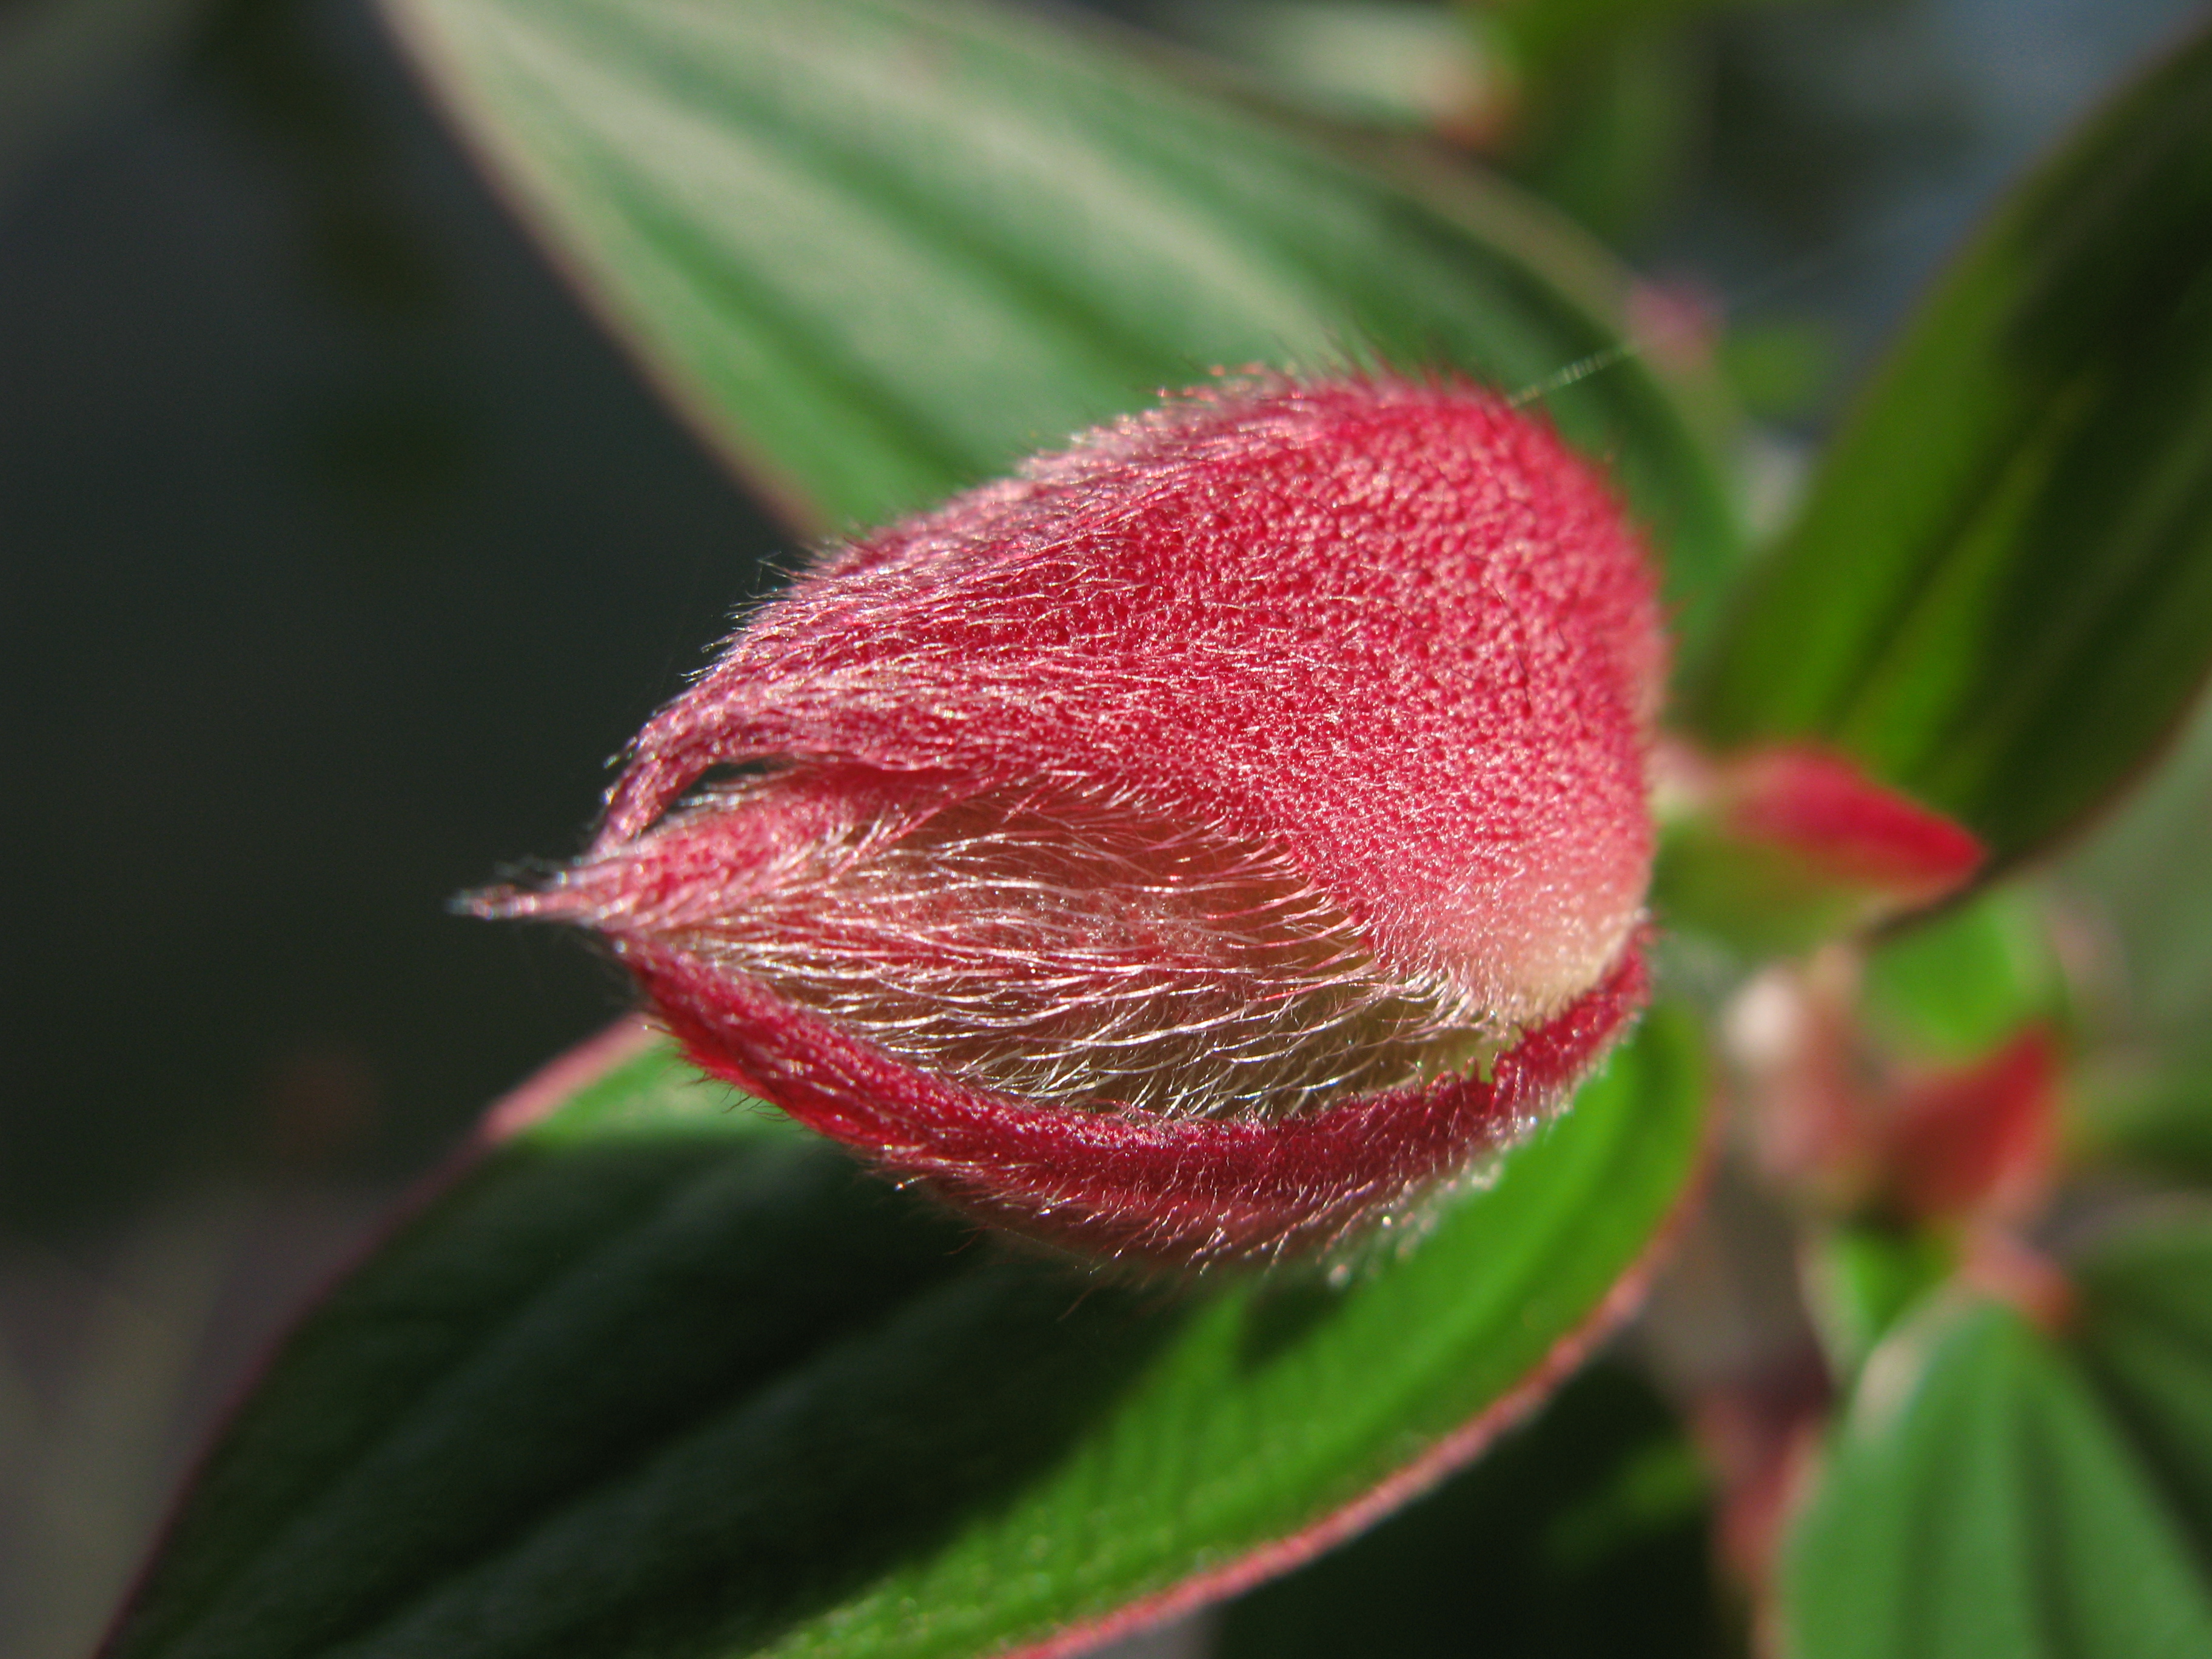
nature, blossom, plant, photography, leaf, flower, petal, green, high, red, botany, flora, wildflower, close up, shrub, hires, bud, hi, res, g7, macro photography, flowering plant, plant stem, land plant